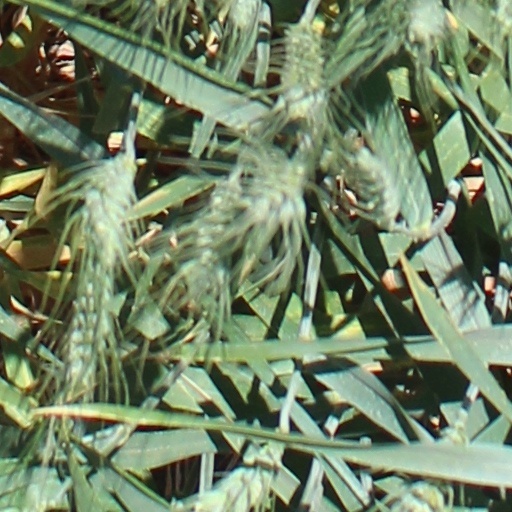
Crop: wheat